Liverpool Rifles

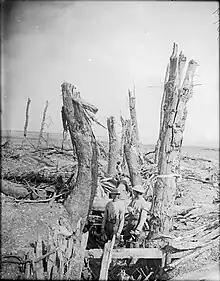
British soldiers in a wrecked German trench at Ginchy, 1916.

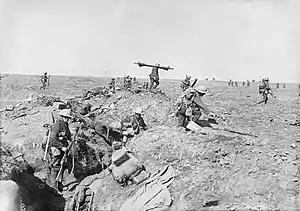
British infantry at Morval, 25 September 1916.

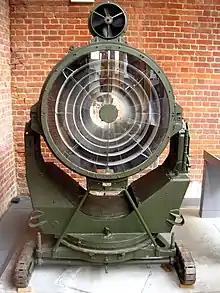
90 cm Projector Anti-Aircraft, displayed at Fort Nelson, Hampshire.

On 2 October 1918 the Germans started to withdraw on 55th Division's front and the troops pushed forward and occupied La Bassée the same day. They forced the line of the Haute Deule Canal on 14–16 October and captured Ath early on 11 November. When the Armistice with Germany came into force at 11.00 on 11 November, the division had reached a line seven miles east of Ath.